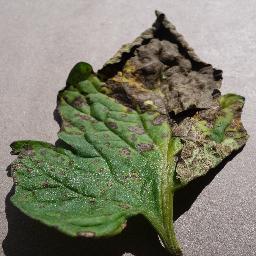
Label: Tomato___Early_blight